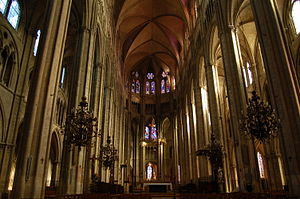
Domkirken i Bourges / Historie
Katedralens indre
Domkirken i Bourges er en romersk katolsk katedral, dedikeret til helgenen Stefanus, i Bourges i Frankrig. Den er sæde for Ærkebiskoppen af Bourges.